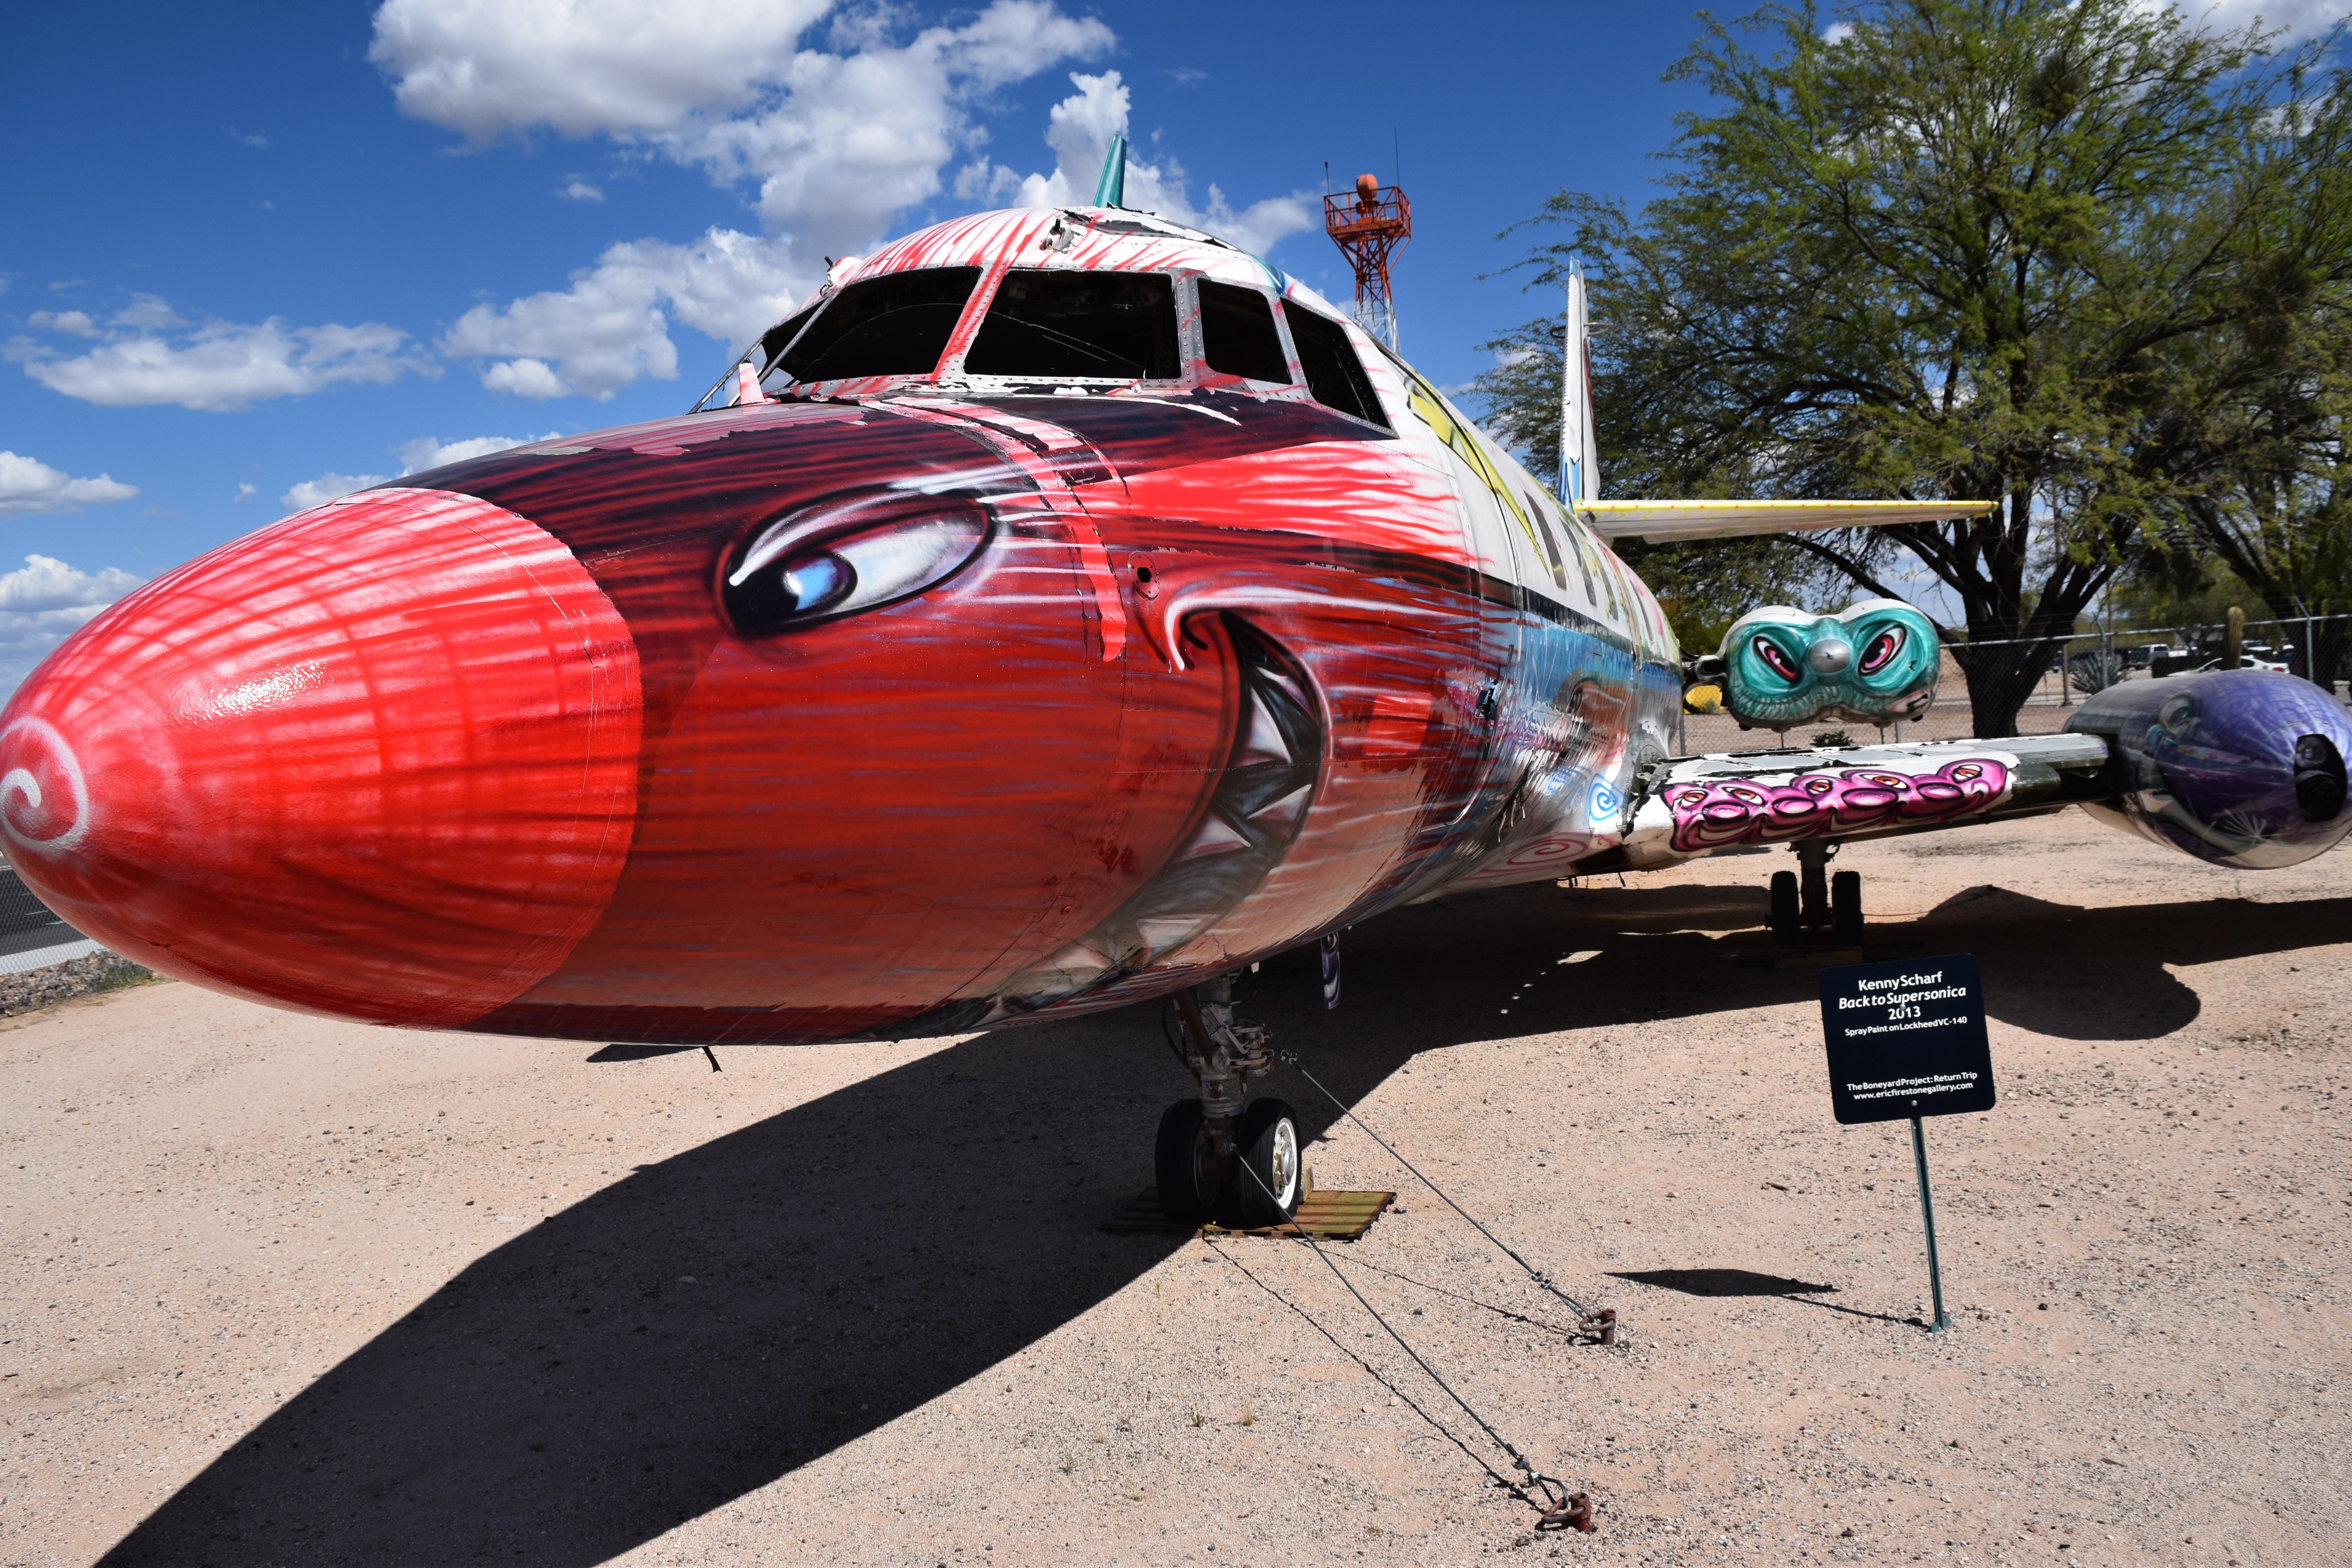
airplane, aircraft, vehicle, aviation, flight, atmosphere of earth, aircraft engine